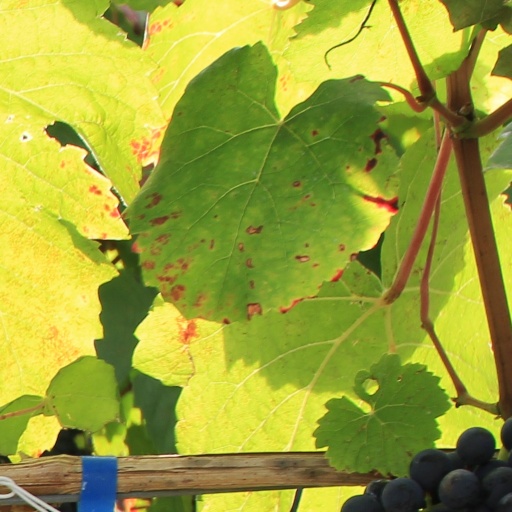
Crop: grape